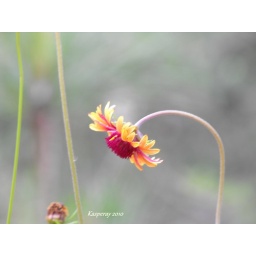
Pictures by kasperay butterfly flower (163)